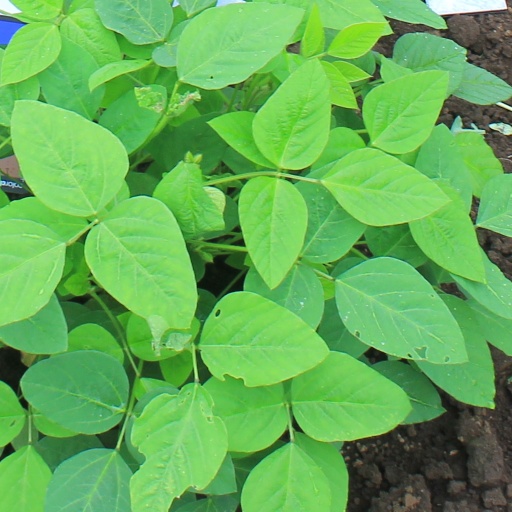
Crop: soybean